Lake Vostok

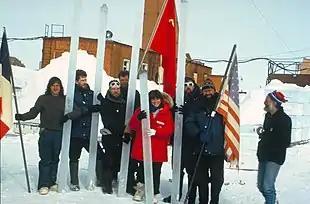
Ice cores drilled at Vostok Station, which is seen in the background

Researchers working at Vostok Station produced one of the world's longest ice cores in 1998. A joint Russian, French, and United States team drilled and analyzed the core, which is long. Ice samples from cores drilled close to the top of the lake have been assessed to be as old as 420,000 years. The assumption is that the lake has been sealed from the surface since the ice sheet was formed 15 million years ago. Drilling of the core was deliberately halted roughly above the suspected boundary between the ice sheet and the liquid waters of the lake. This was to prevent contamination of the lake with the 60-ton column of Freon and kerosene used to prevent the borehole from collapsing and freezing over.